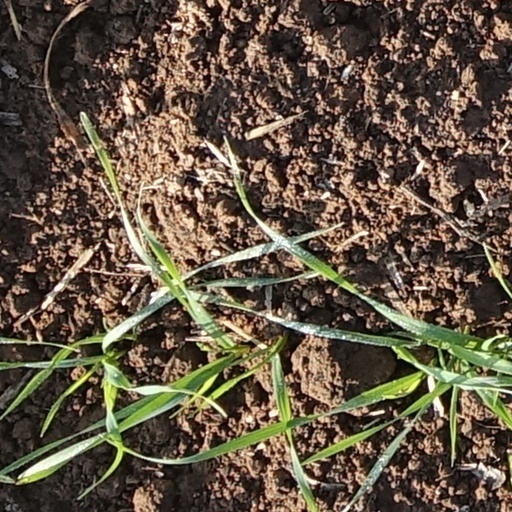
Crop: wheat